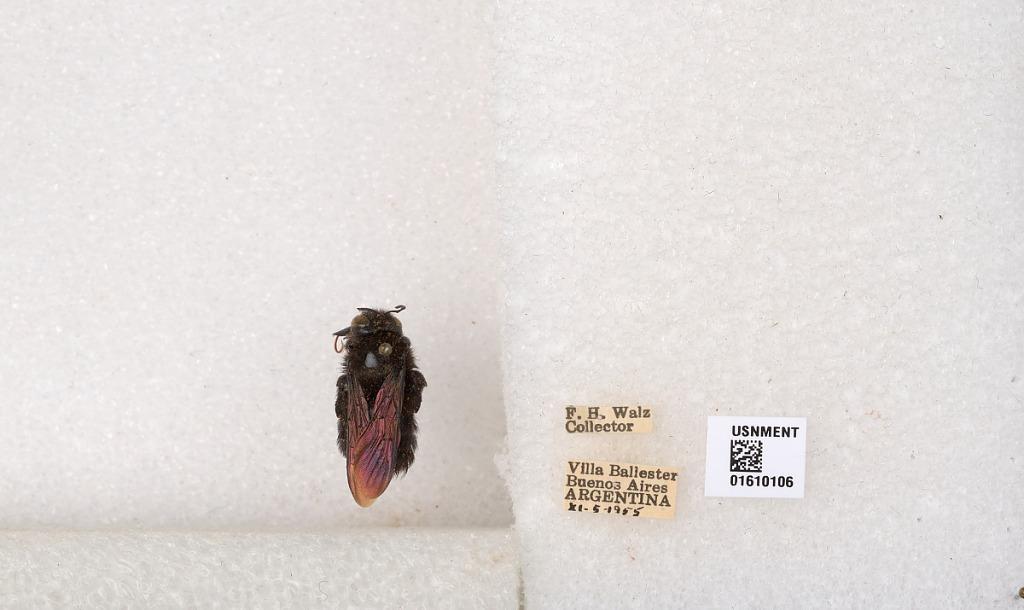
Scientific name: Xylocopa (Stenoxylocopa) artifex Smith
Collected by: F. Walz
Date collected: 1955-11-5
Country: Argentina
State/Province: Buenos Aires
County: Partido de General San Martin
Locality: Villa Ballester
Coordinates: -34.55, -58.5628